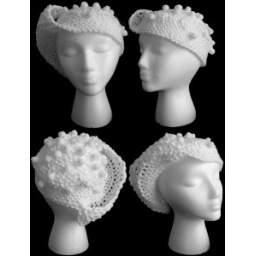
This crocheted hat was worked in a white worsted weight yarn that had white puff-balls threaded directly onto the yarn.